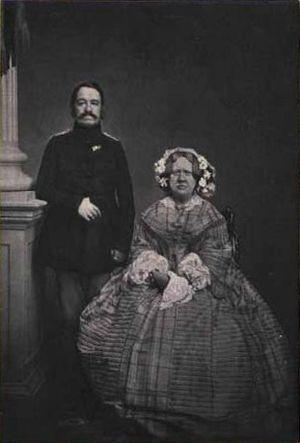
La princesse Caroline de Danemark était la fille aînée survivante de Frédéric VI de Danemark. Elle a été officieusement connue sous le nom "Kronprinsesse Caroline" avant son mariage, et plus tard comme "Arveprinsesse Caroline". Elle a épousé le cousin de son père, Ferdinand de Danemark, qui était l'héritier présomptif du trône de 1848 à 1863.